Gerechtigkeitsbrunnen (Bern)

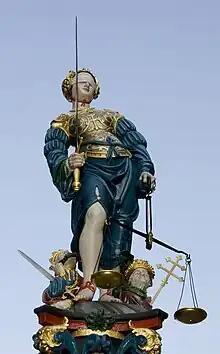
The statue of Lady Justice on the "Gerechtigkeitsbrunnen"

The Gerechtigkeitsbrunnen (Fountain of Justice) is a 16th-century fountain in the "Gerechtigkeitsgasse" in the Old City of Bern, Switzerland. It is the only Bernese fountain to retain all original design elements, and is listed as a cultural heritage of national significance.